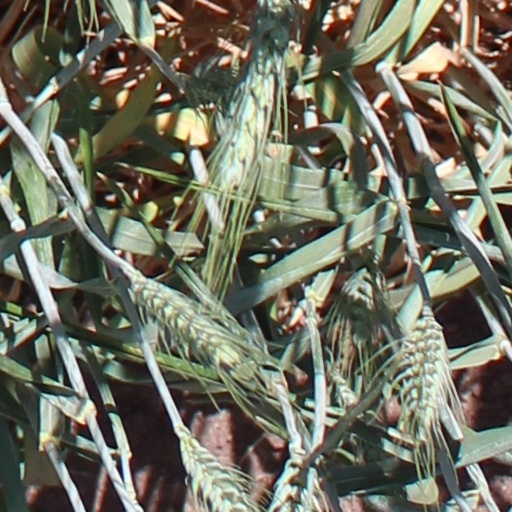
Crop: wheat